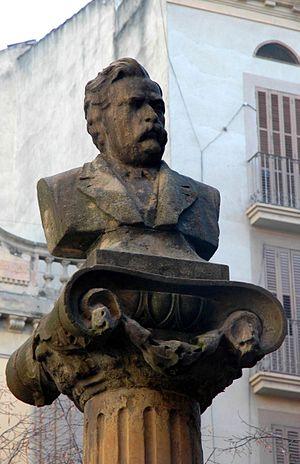
Josep Anselm Clavé i Camps, est un homme politique et musicien catalan, père du mouvement des orphéons en Catalogne et en Espagne.
Orphéon désigne soit une chorale d'homme, soit un instrument de musique fixe, à cordes et à clavier, dans lequel le son est produit par une roue qui frotte les cordes comme dans une vielle à roue.